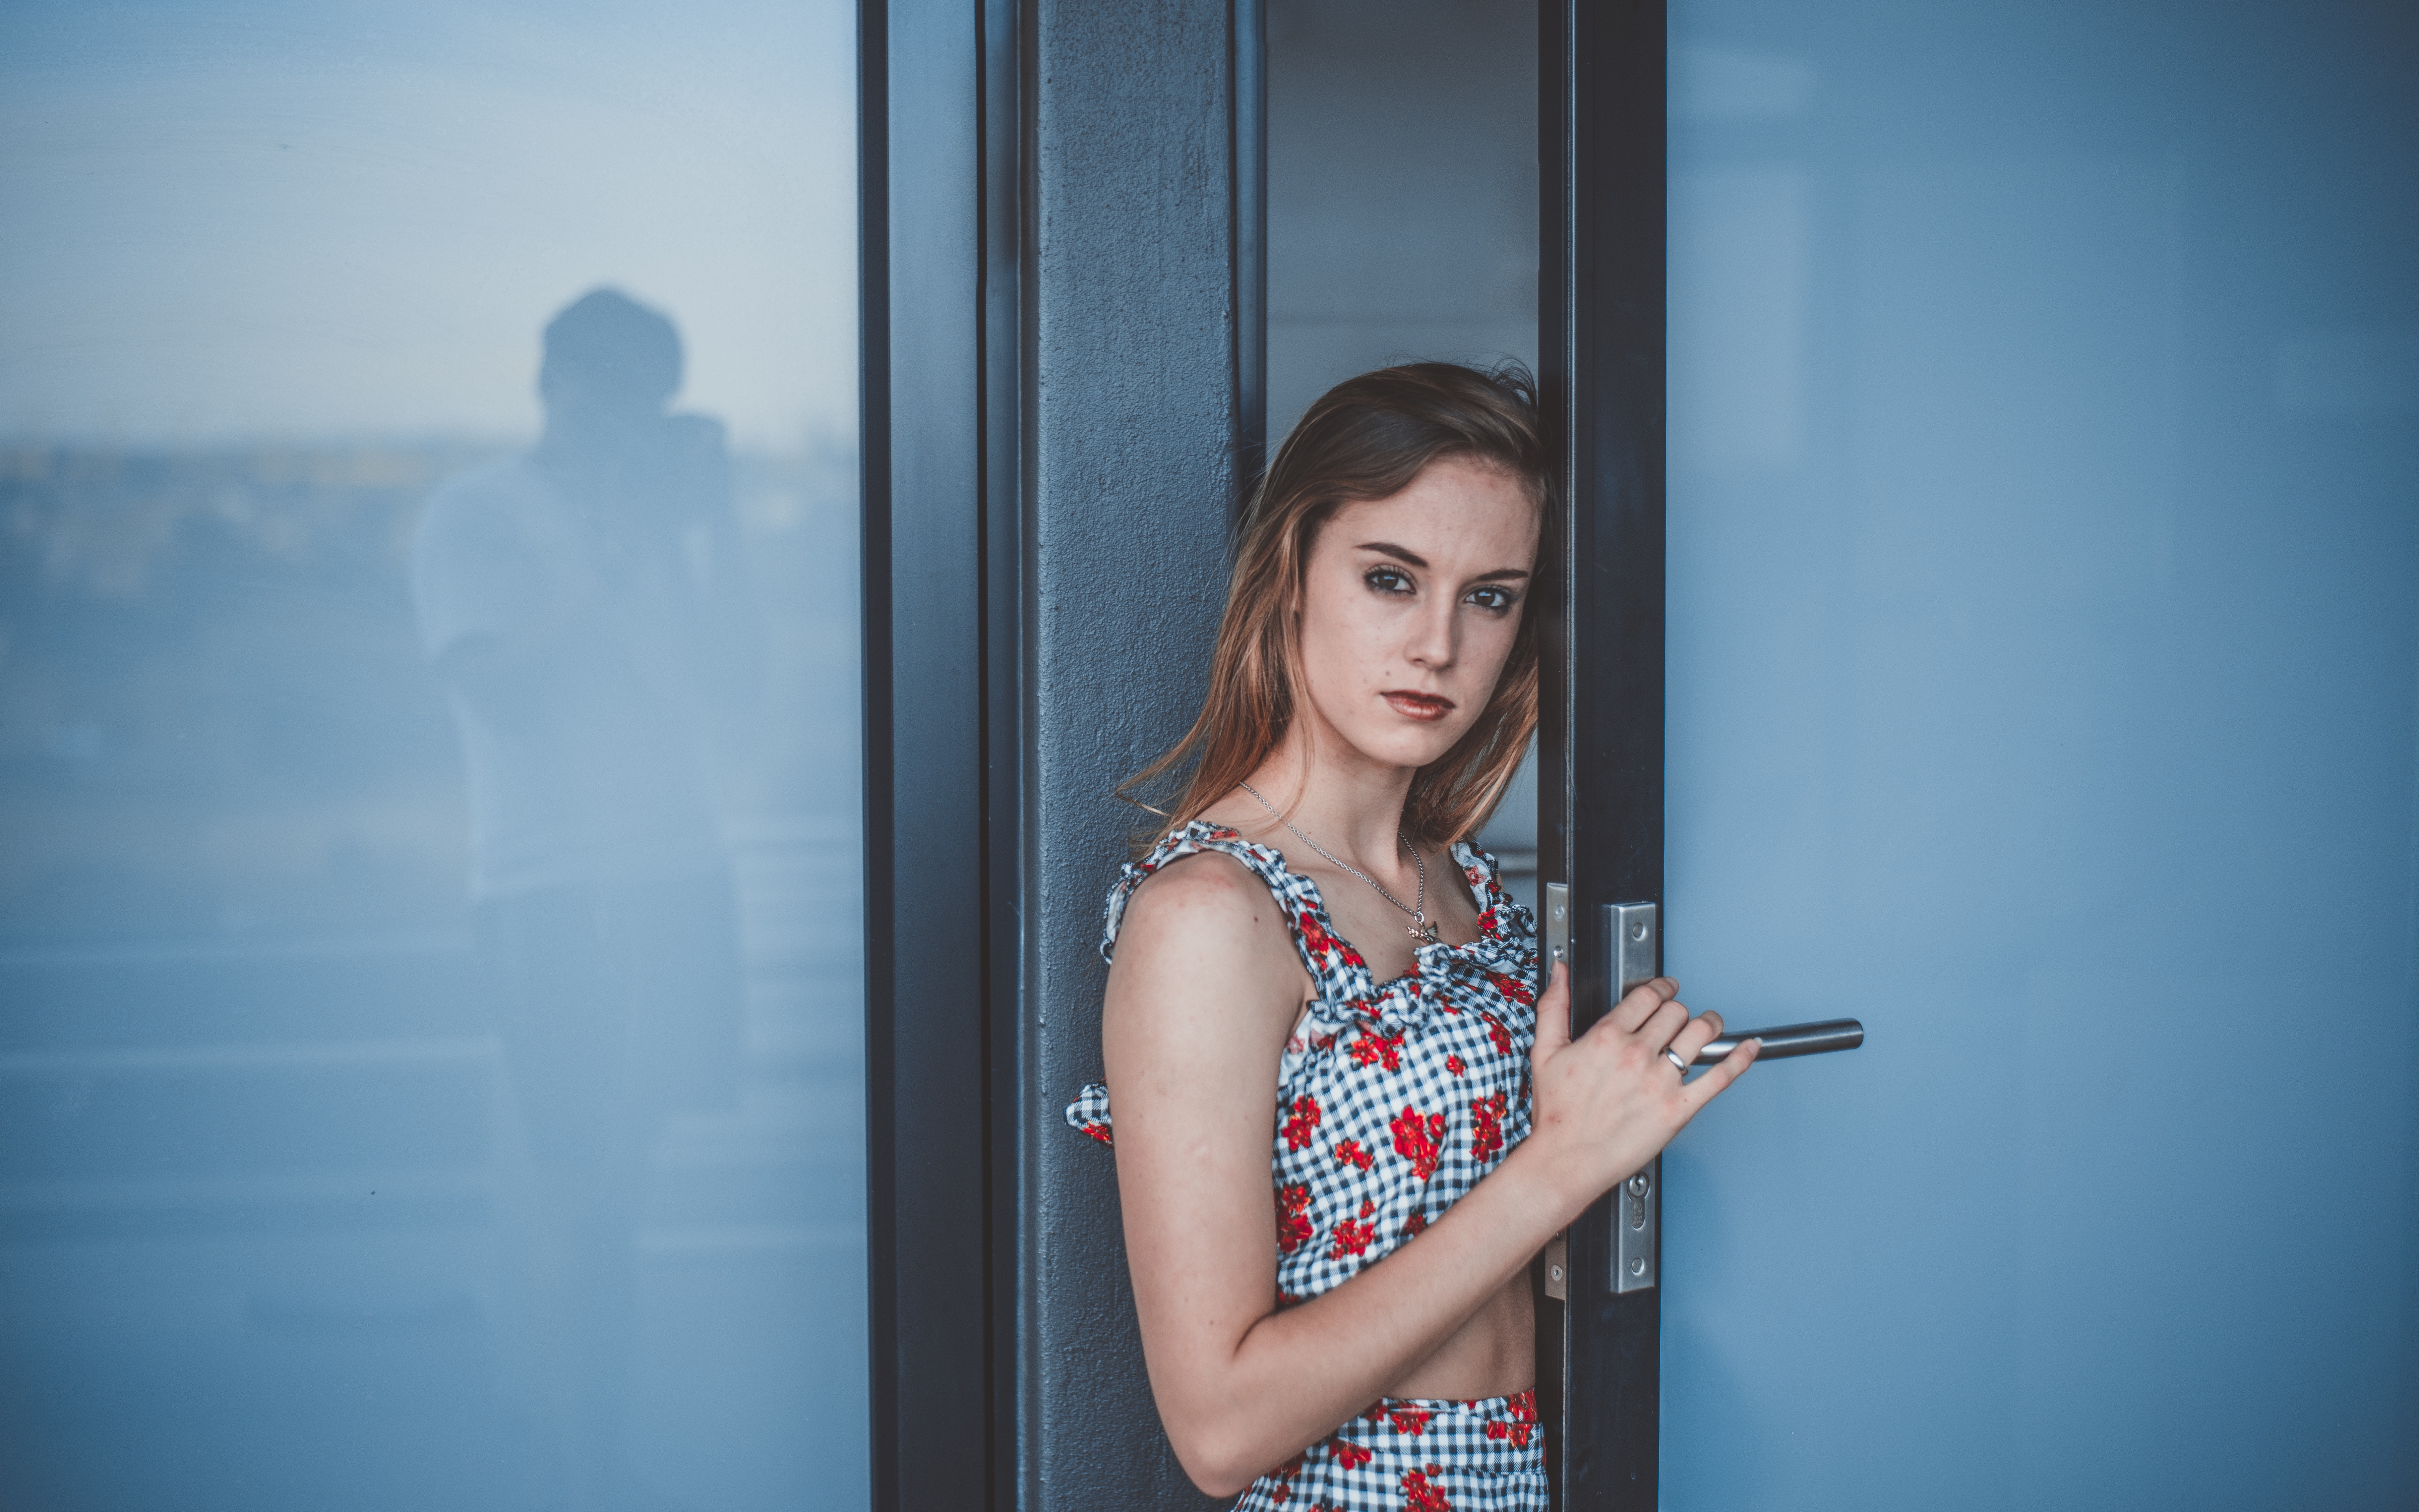
blue, red, beauty, yellow, fashion, blond, photography, design, long hair, room, smile, dress, photo shoot, model, brown hair, flash photography